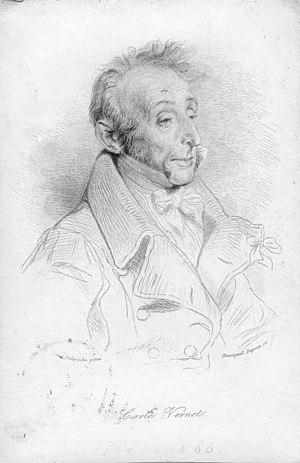
portrait gravé
Antoine Charles Horace Vernet, dit Carle Vernet, né à Bordeaux le 14 août 1758 et mort à Paris le 27 novembre 1836, est un artiste peintre de genre et de cheval, dessinateur et lithographe français.